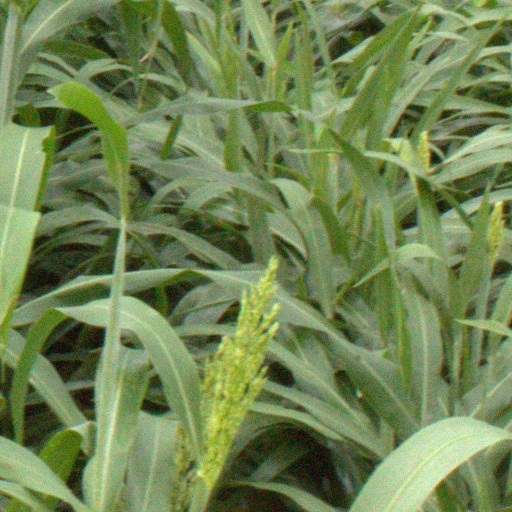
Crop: sorghum